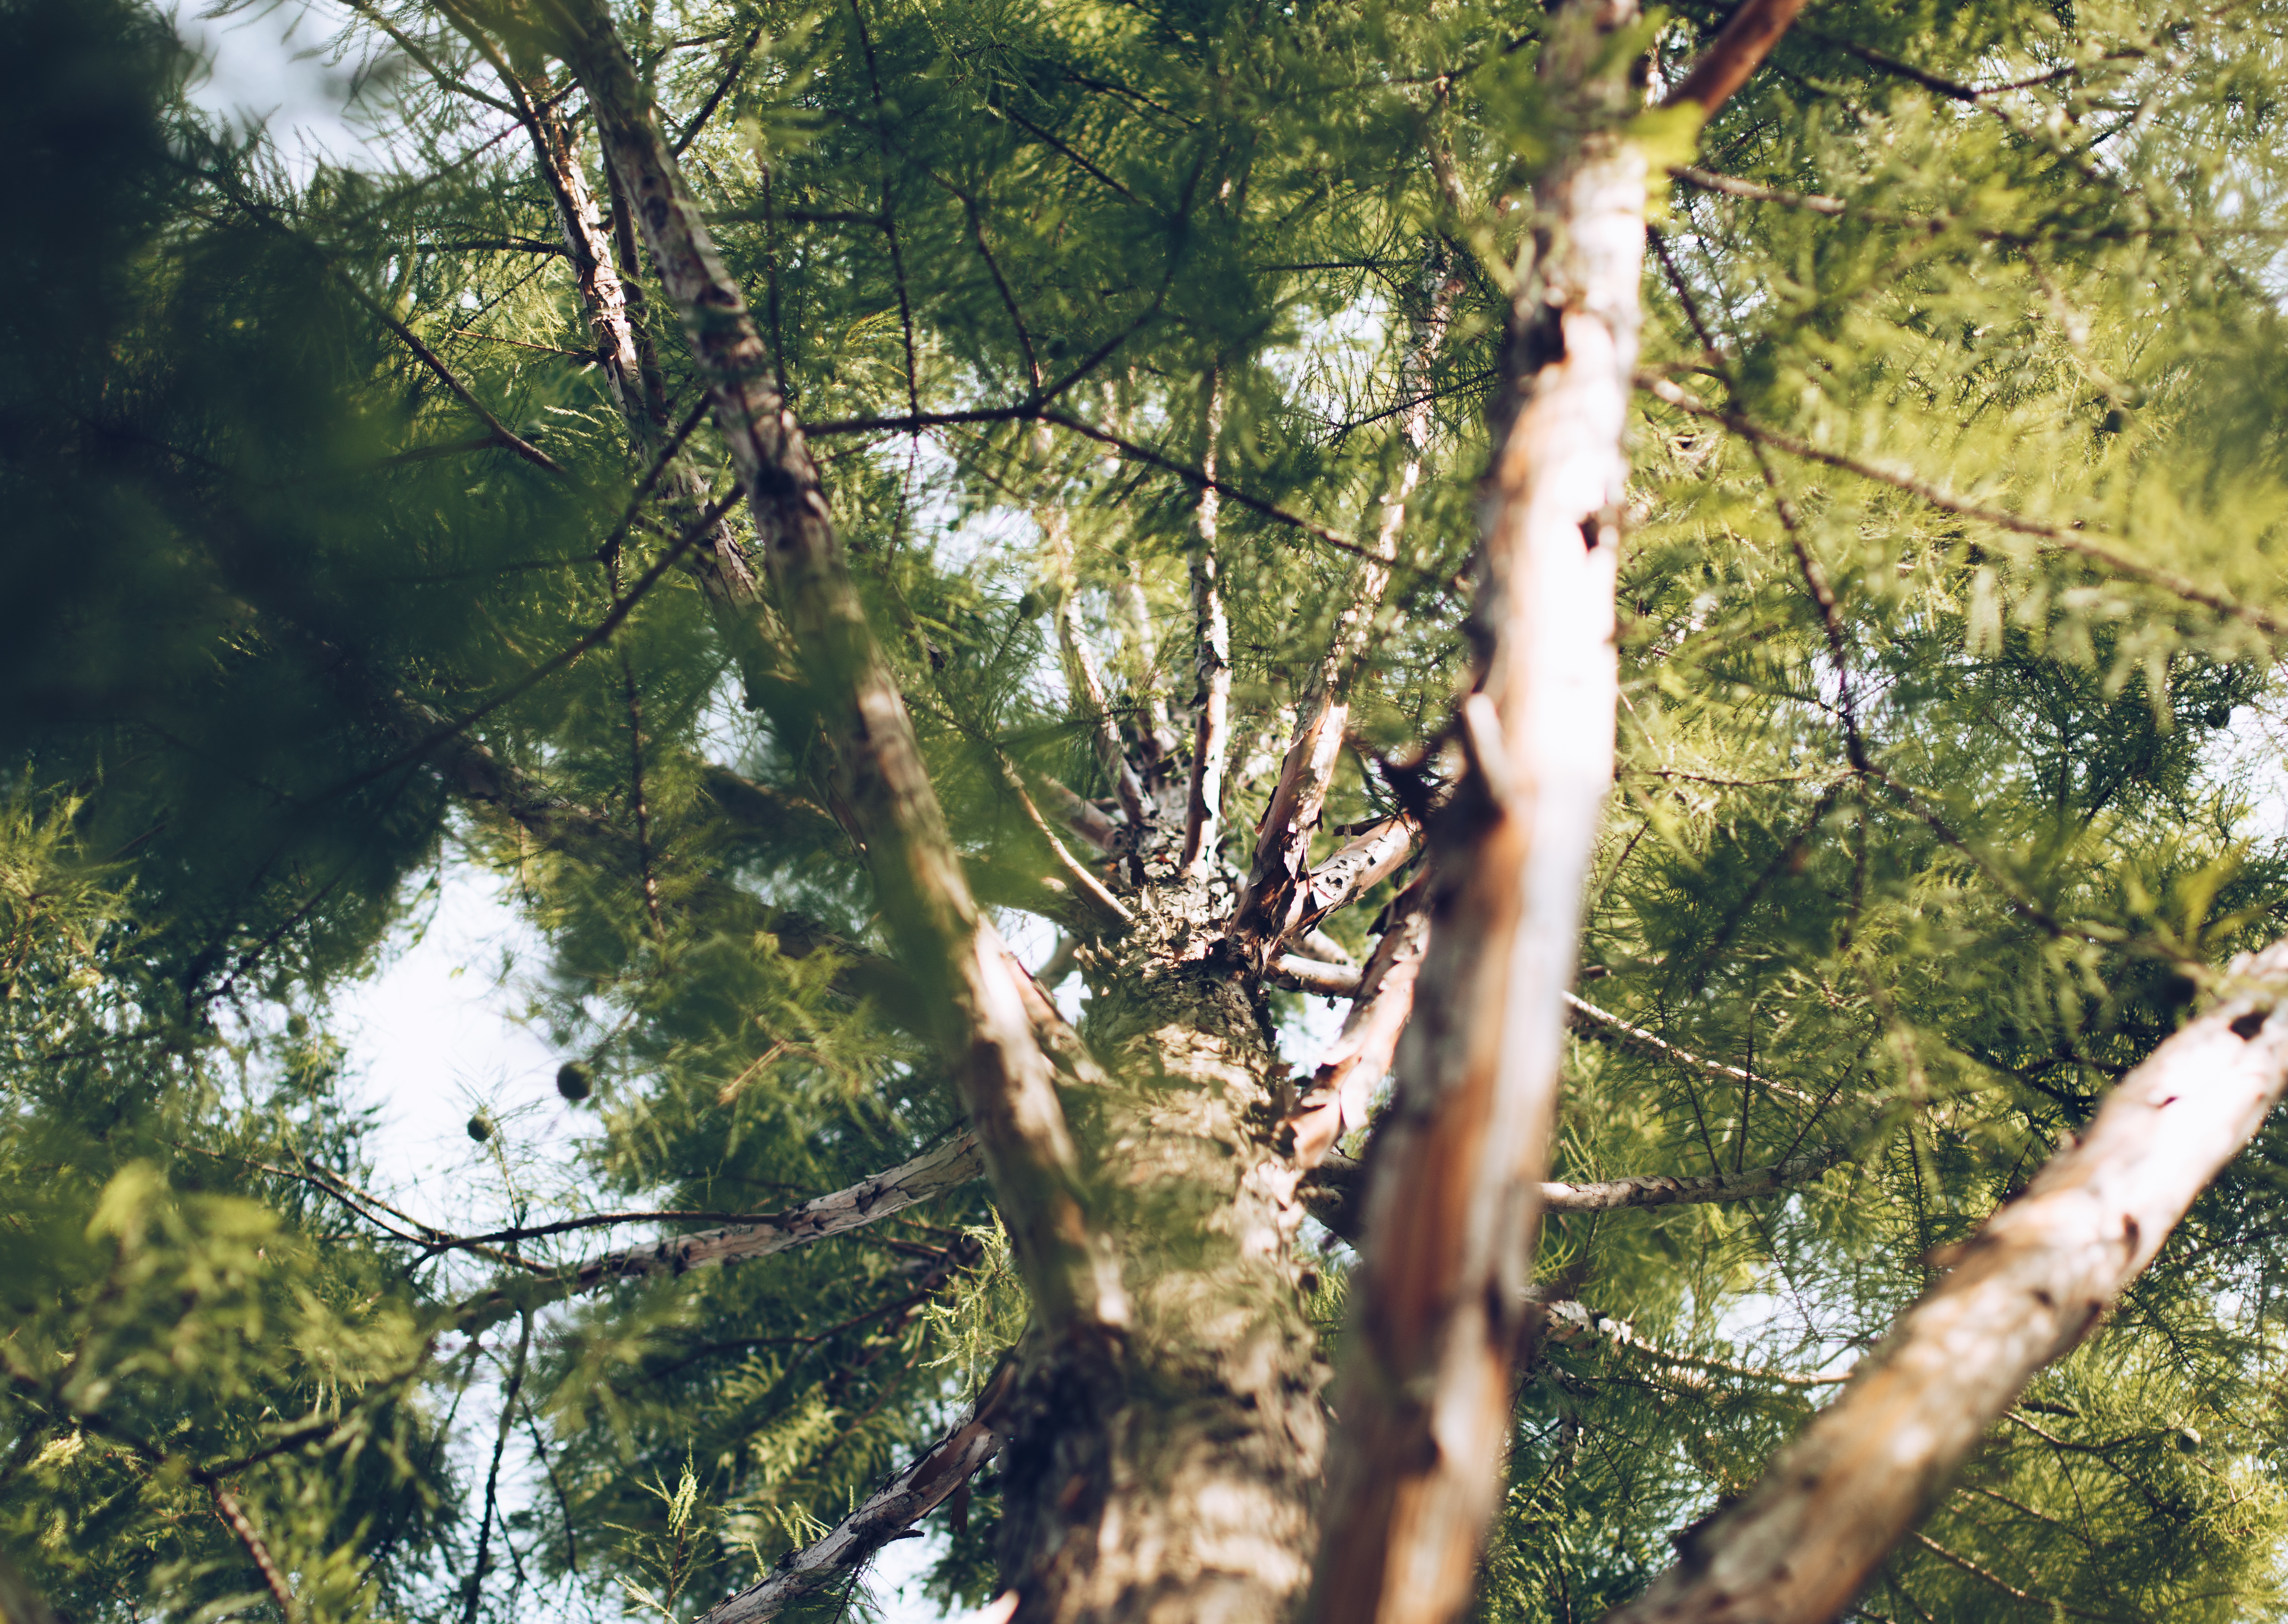
tree, nature, forest, branch, plant, sunlight, flower, perspective, trunk, jungle, botany, flora, tree trunk, rainforest, branches, woodland, habitat, low angle shot, natural environment, woody plant